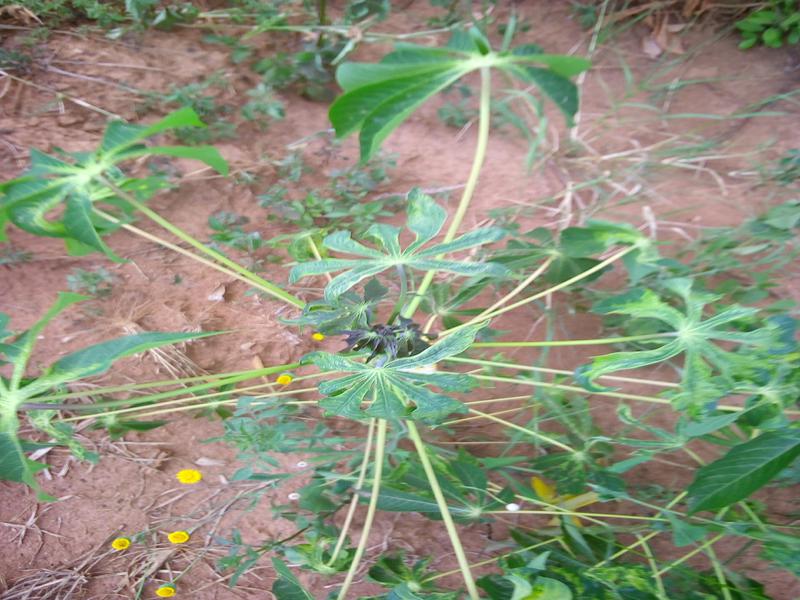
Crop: cassava
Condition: mosaic_disease